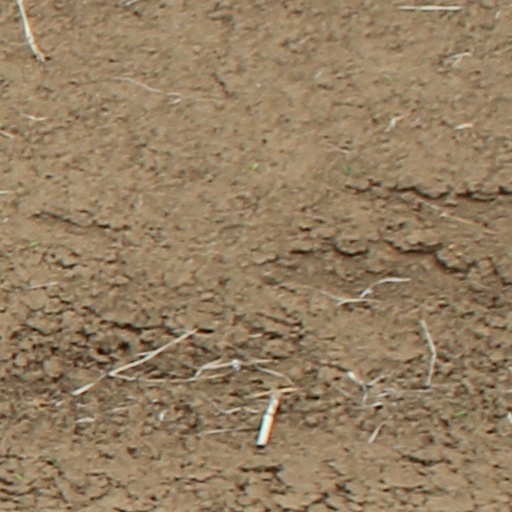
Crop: wheat